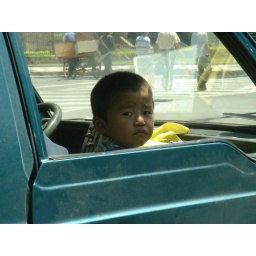
Snapped a picture of this boy while we were in a car on the way into town from the airport